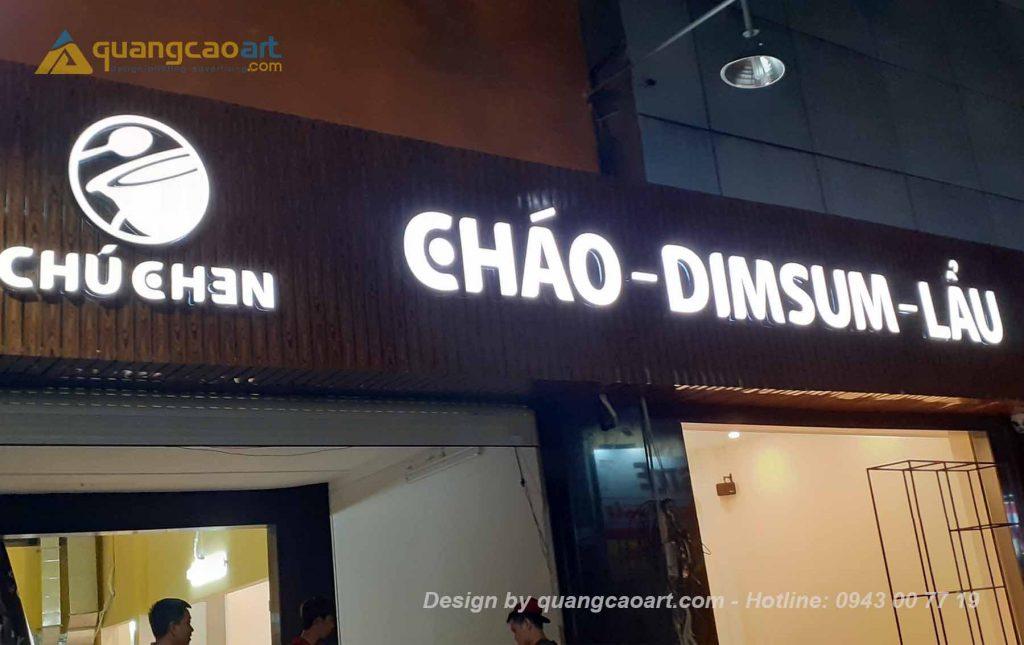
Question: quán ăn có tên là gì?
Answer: quán ăn có tên là chú chen